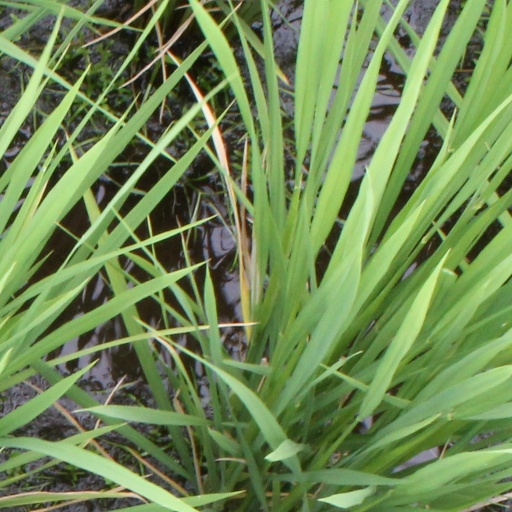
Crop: rice